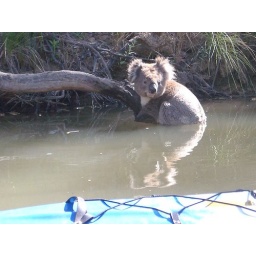
not very often you see a koala sitting in a river